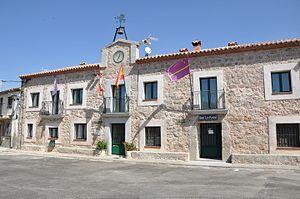
Padiernos est une commune de la province d'Ávila dans la communauté autonome de Castille-et-León en Espagne.